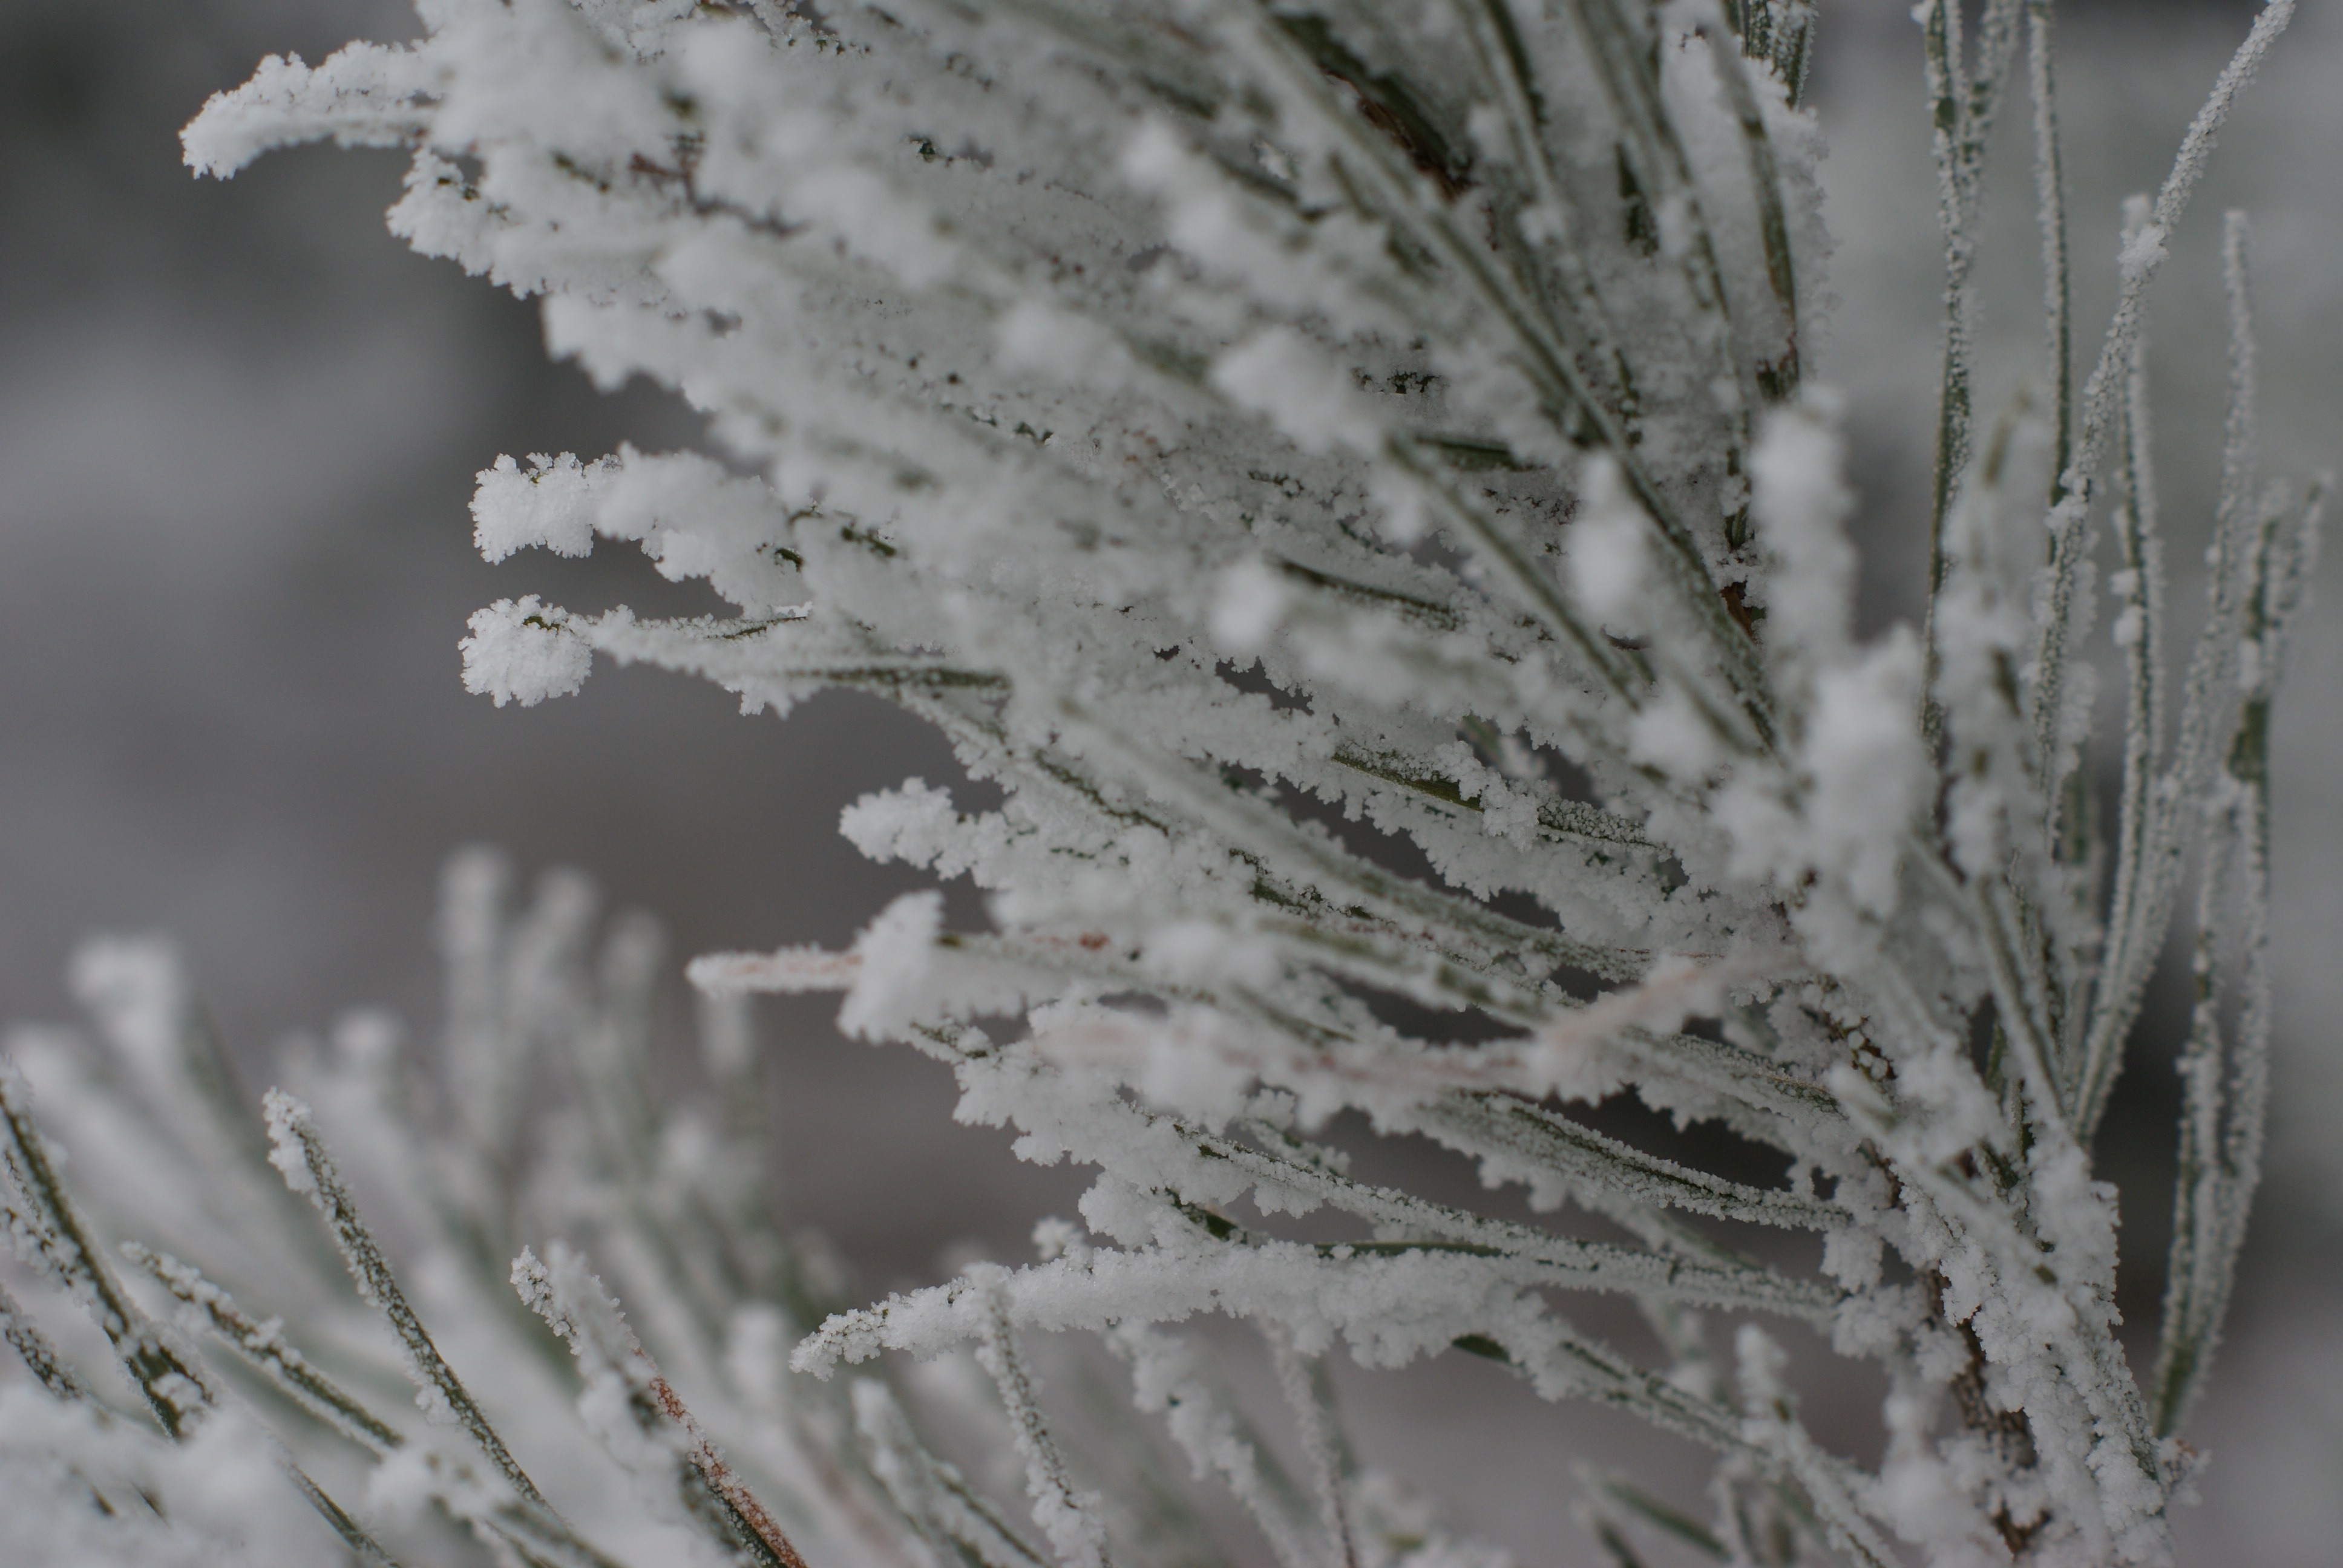
tree, nature, branch, snow, winter, needle, black and white, frost, pine, ice, weather, closeup, season, twig, close up, coniferous, needles, icicle, sprig, freezing, the details of the, plant stem, rain and snow mixed